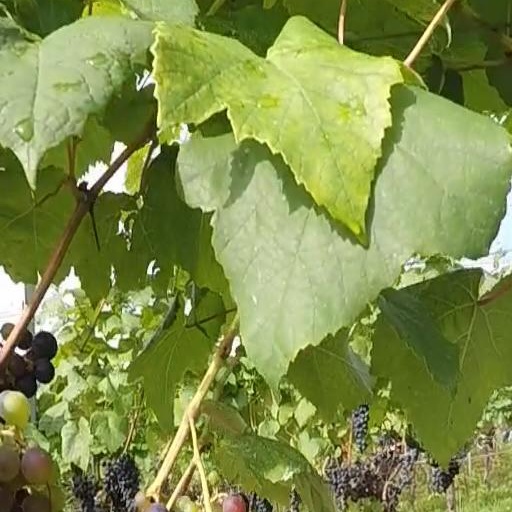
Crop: grape